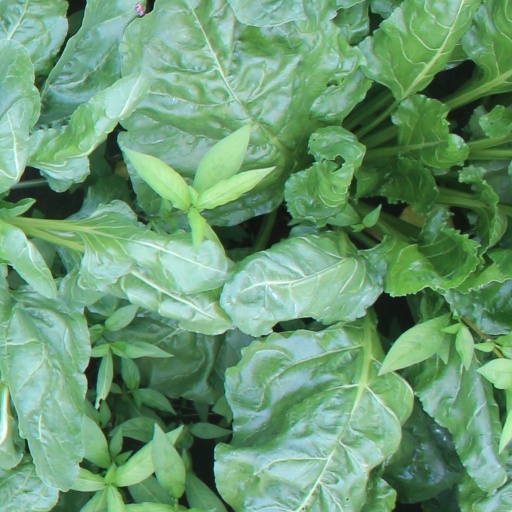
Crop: sugar beet